Henry T. Bannon

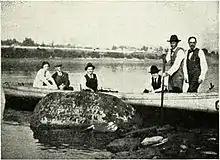
Bannon (far right) is seen visiting Indian Head Rock in 1920. The City of Portsmouth, Ohio, can be seen in the background.

Bannon wrote two popular books on local Portsmouth and Scioto County history. "Scioto Sketches: An Account of Discovery and Settlement of Scioto County, Ohio" was published in 1920 and described Indian settlements and early interactions with European settlers, historic flora and fauna, and Indian mounds and relics. Bannon's second book, "Stories Old and Often Told: Being Chronicles of Scioto County, Ohio", was published in 1927 and it expanded on his previous work to include the War of 1812, early transportation in the area, and early industry, among other topics.